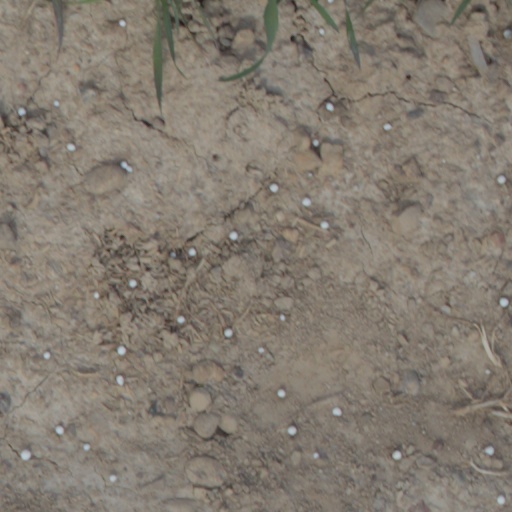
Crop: wheat